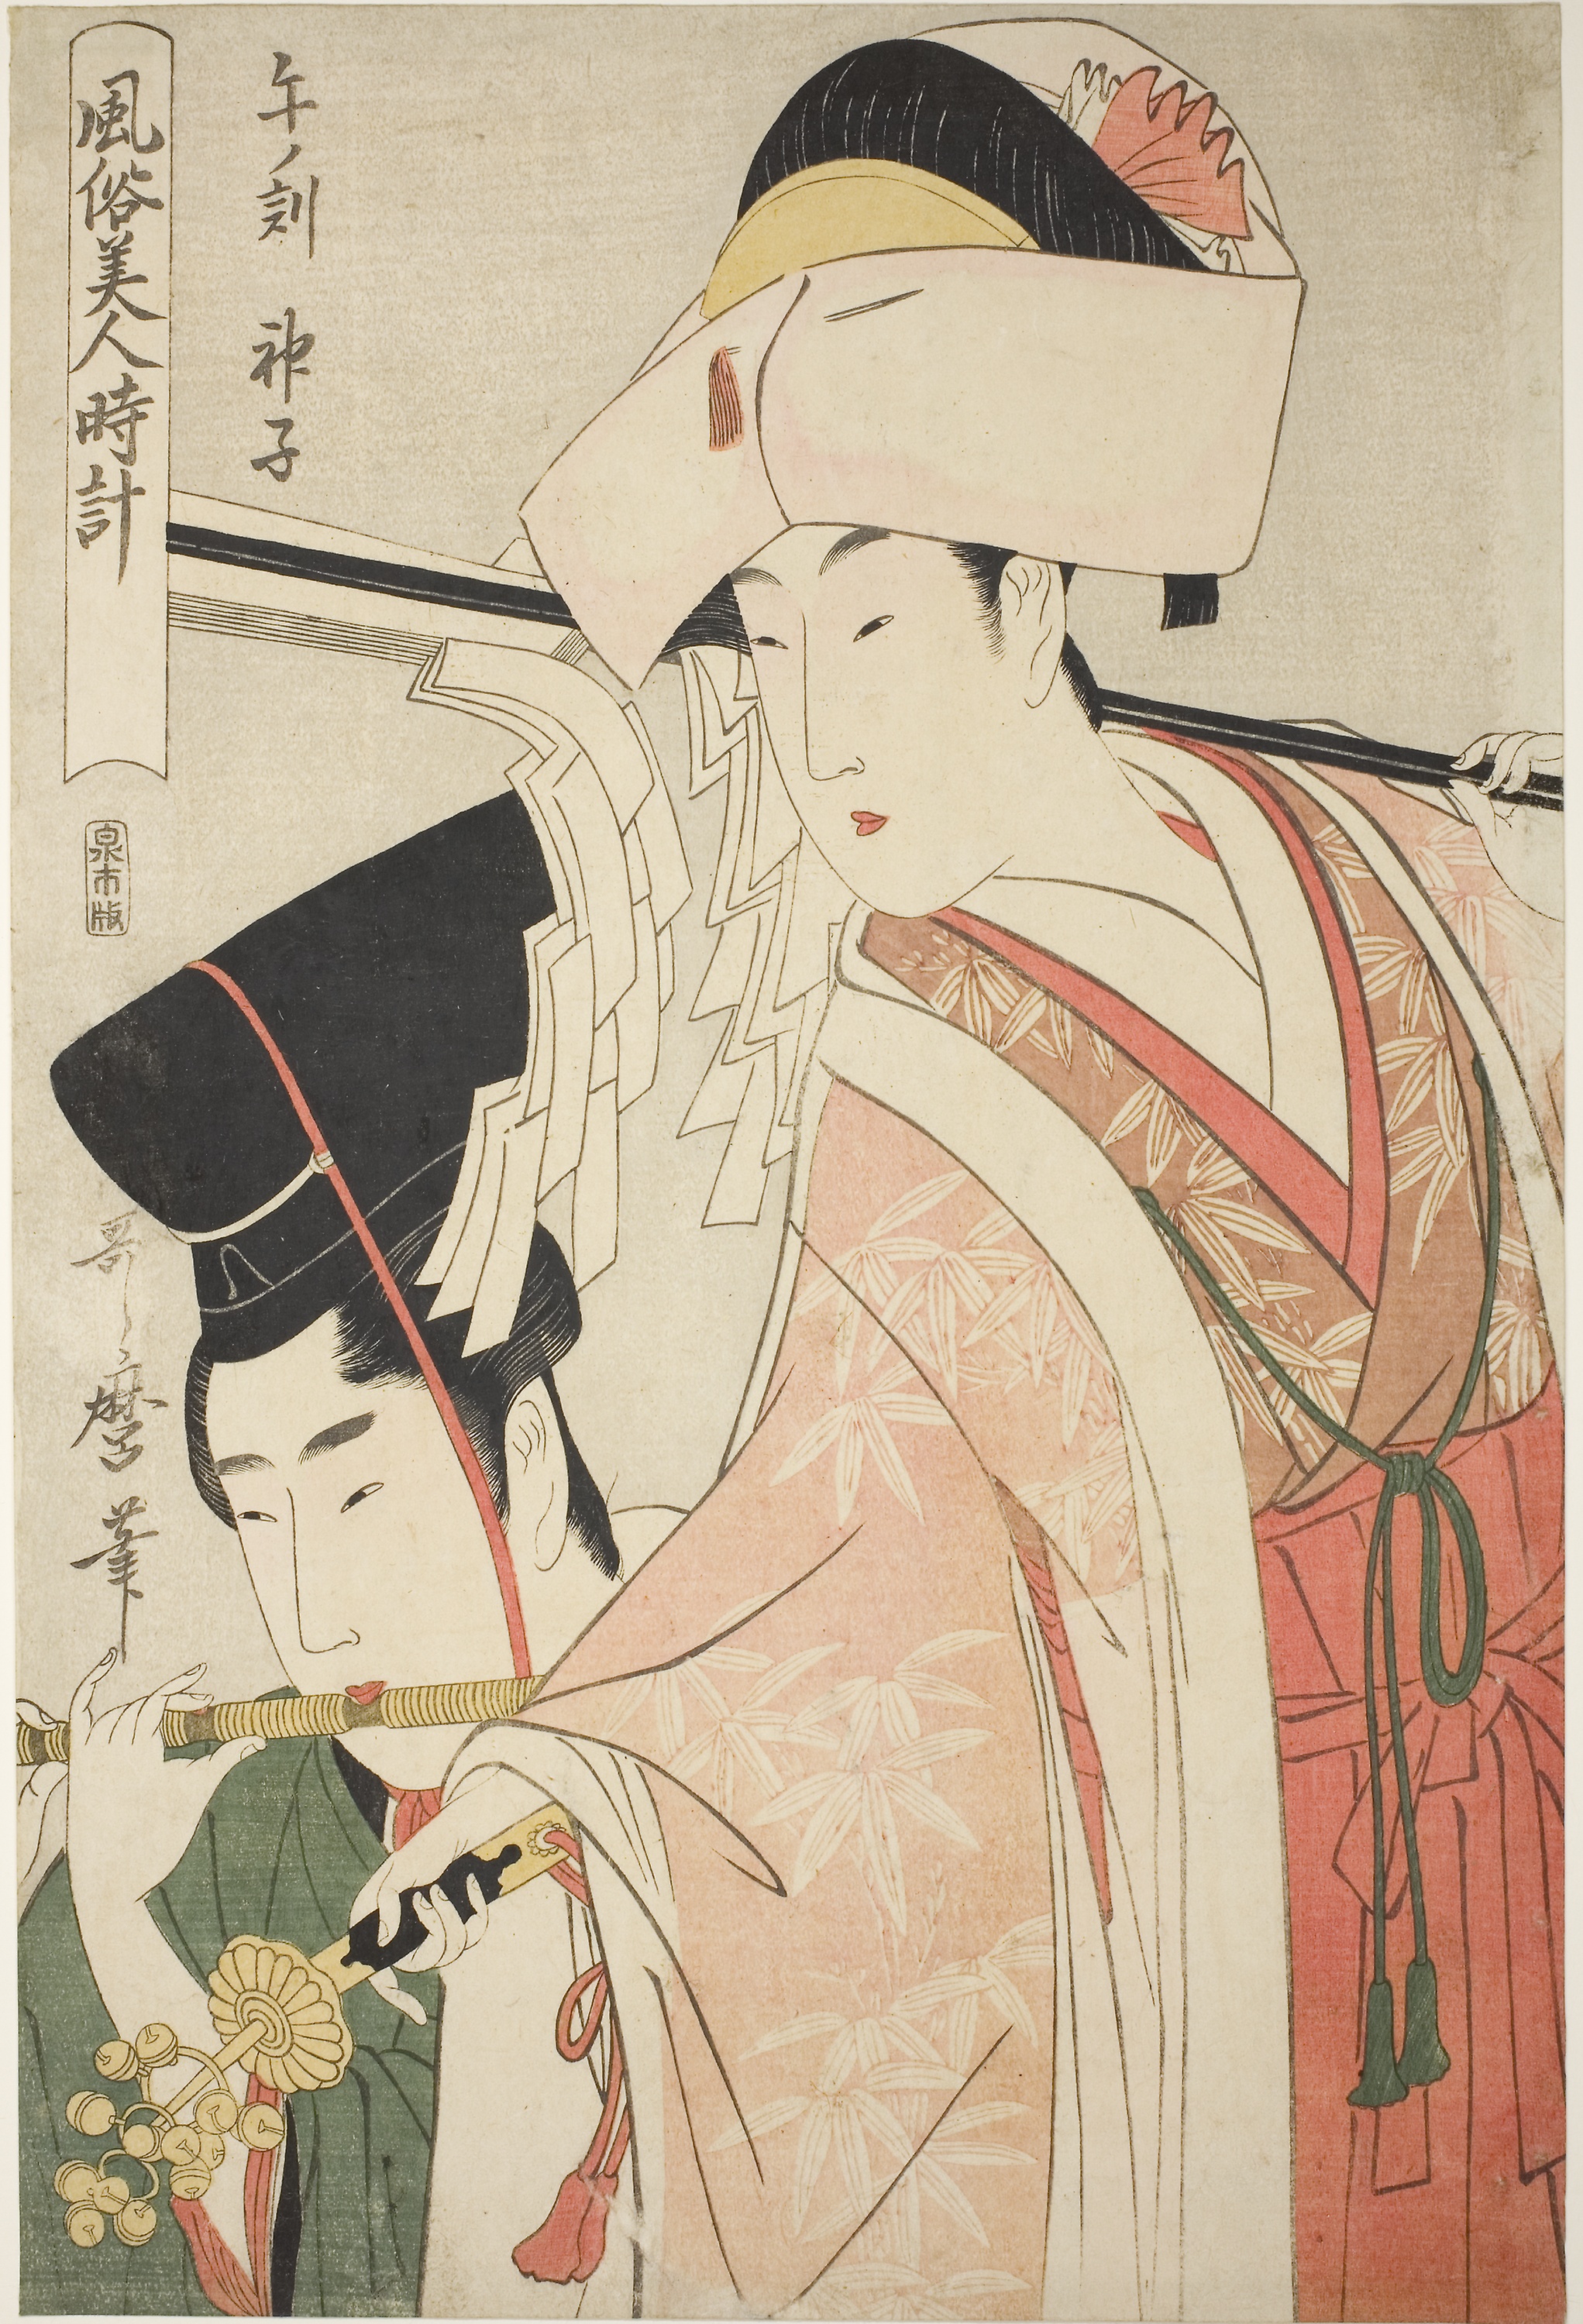
woman, art, illustration, joint, design, girl, costume design, fiction